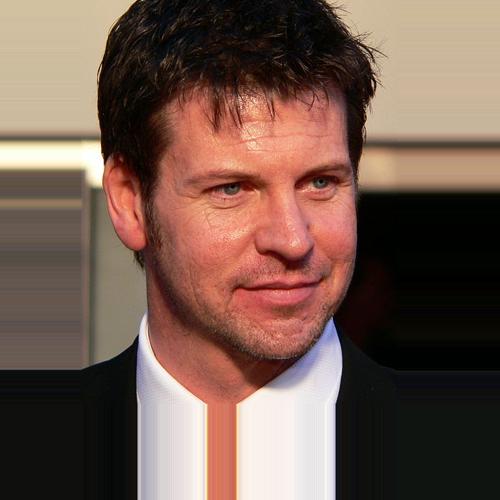
Age: 39